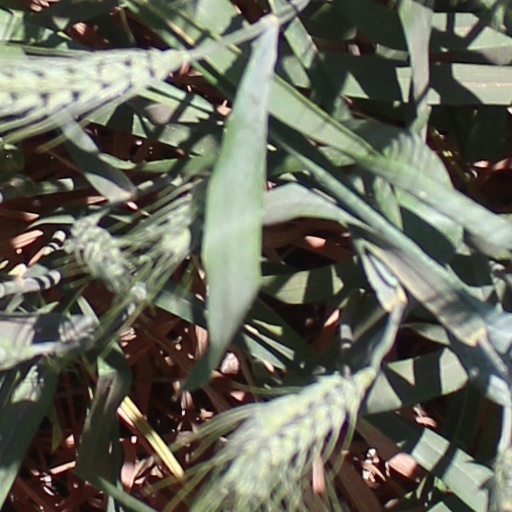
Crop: wheat